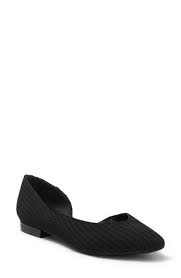
Label: Ballet Flat